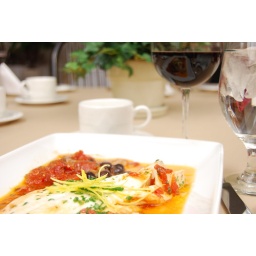
Haddock in a red sauce on a white plate on a restaurant table.